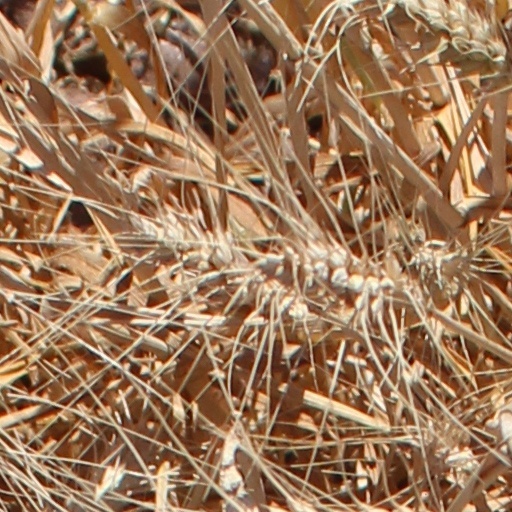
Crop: wheat